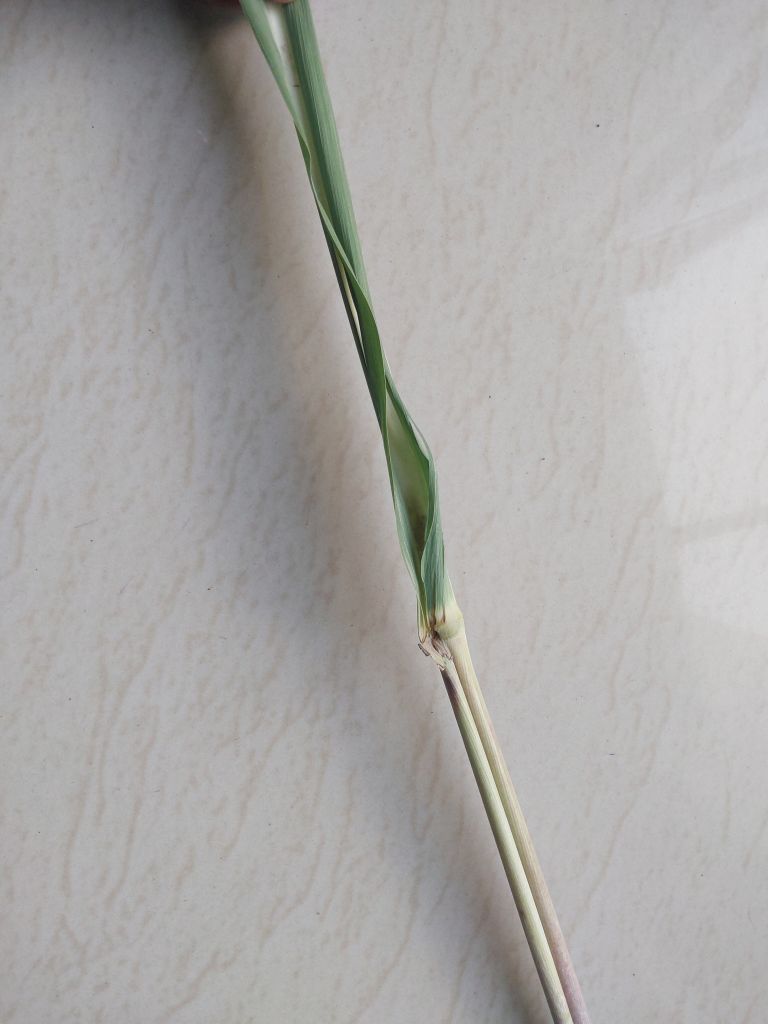
Label: Pokkah Boeng